List of ironclad warships of Italy

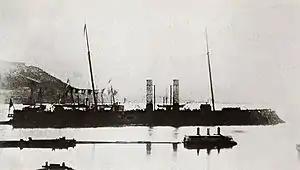
"Affondatore" shortly after the Battle of Lissa

"Affondatore" was the last foreign-built ironclad of the "Regia Marina"; she was ordered from Britain in 1862. She was also the only armored ram to be built for Italy. The vessel's designer, then-Commander Simone Antonio Saint-Bon, originally intended the ship to be unarmed, using only her ram to attack other vessels, but another designer at the British shipbuilder altered the design to add a pair of 300-pound Armstrong guns in single gun turrets. Since she was intended to ram other warships, she was completed with a low freeboard and a minimal superstructure. The ship was still fitting out in June 1866, when Italy was preparing to declare war on Austria; the "Regia Marina", eager to receive the powerful new ship, sent the crew to bring the ship, incomplete, back to Italy to strengthen the fleet.